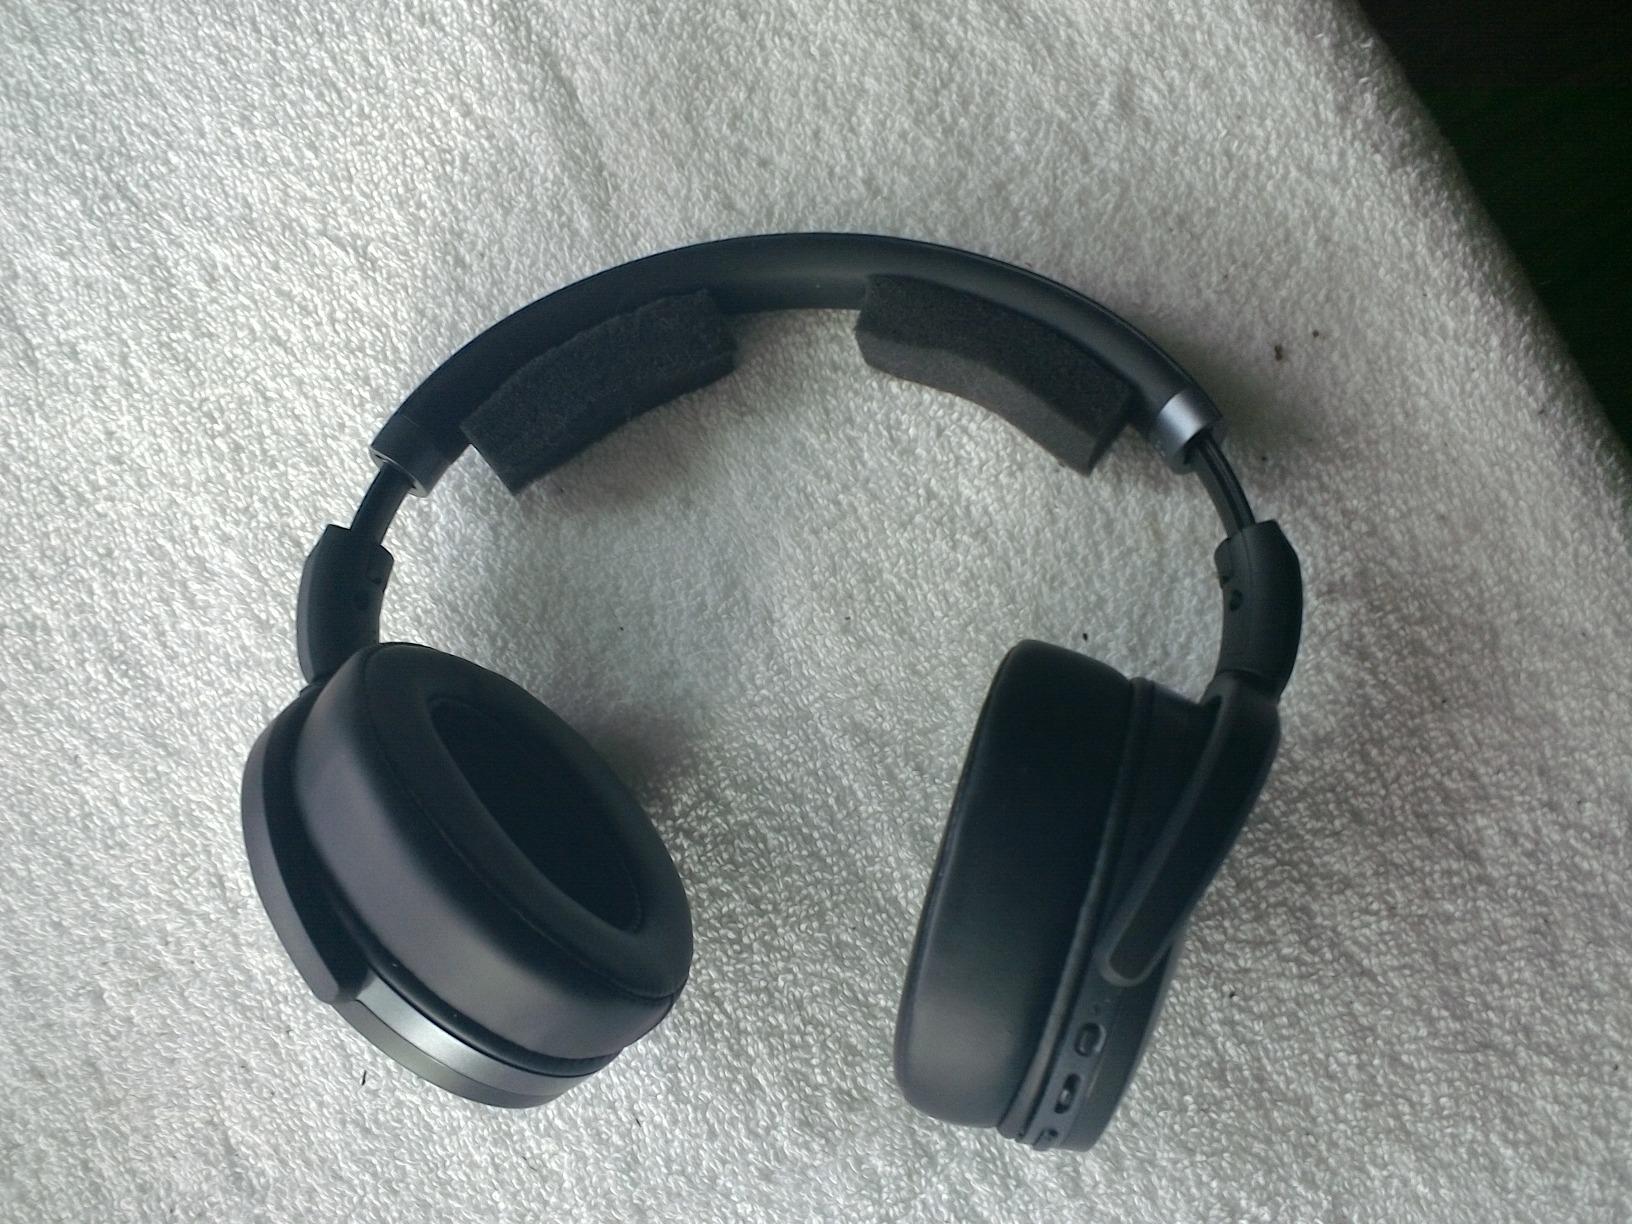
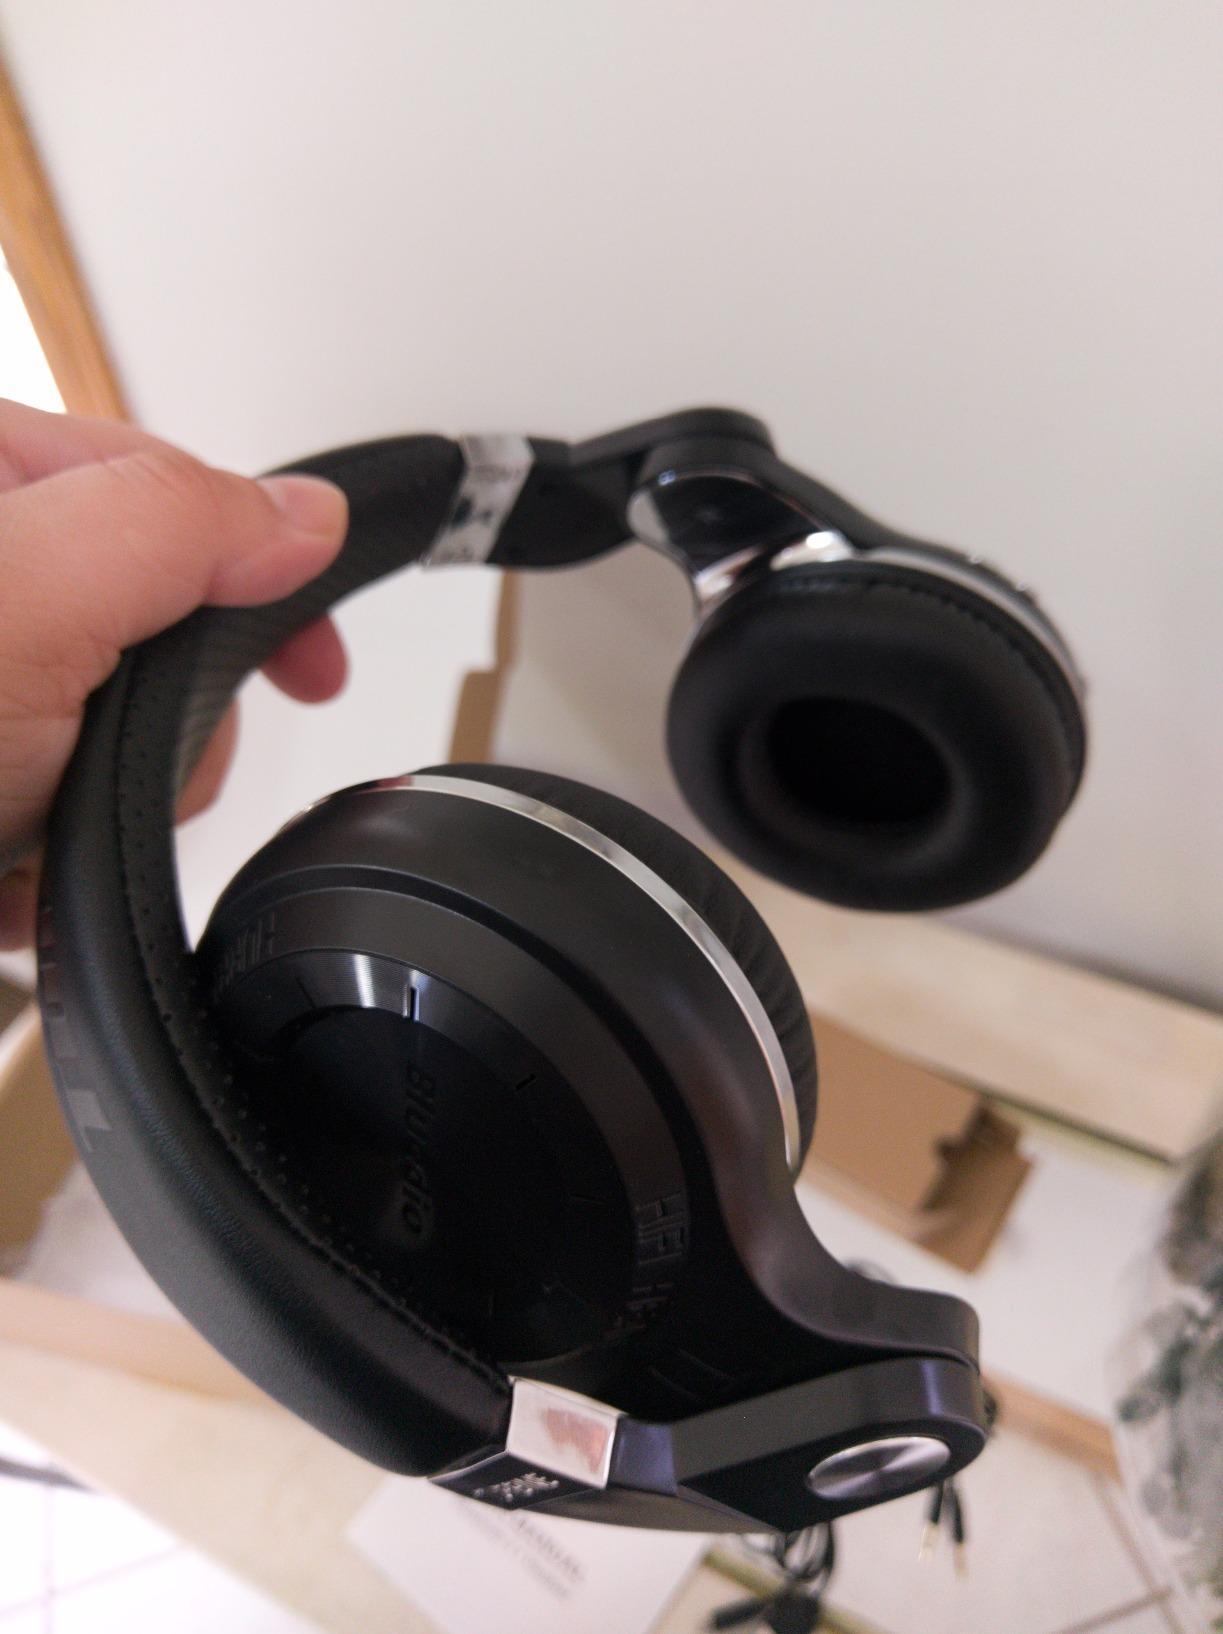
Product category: headphones
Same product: no